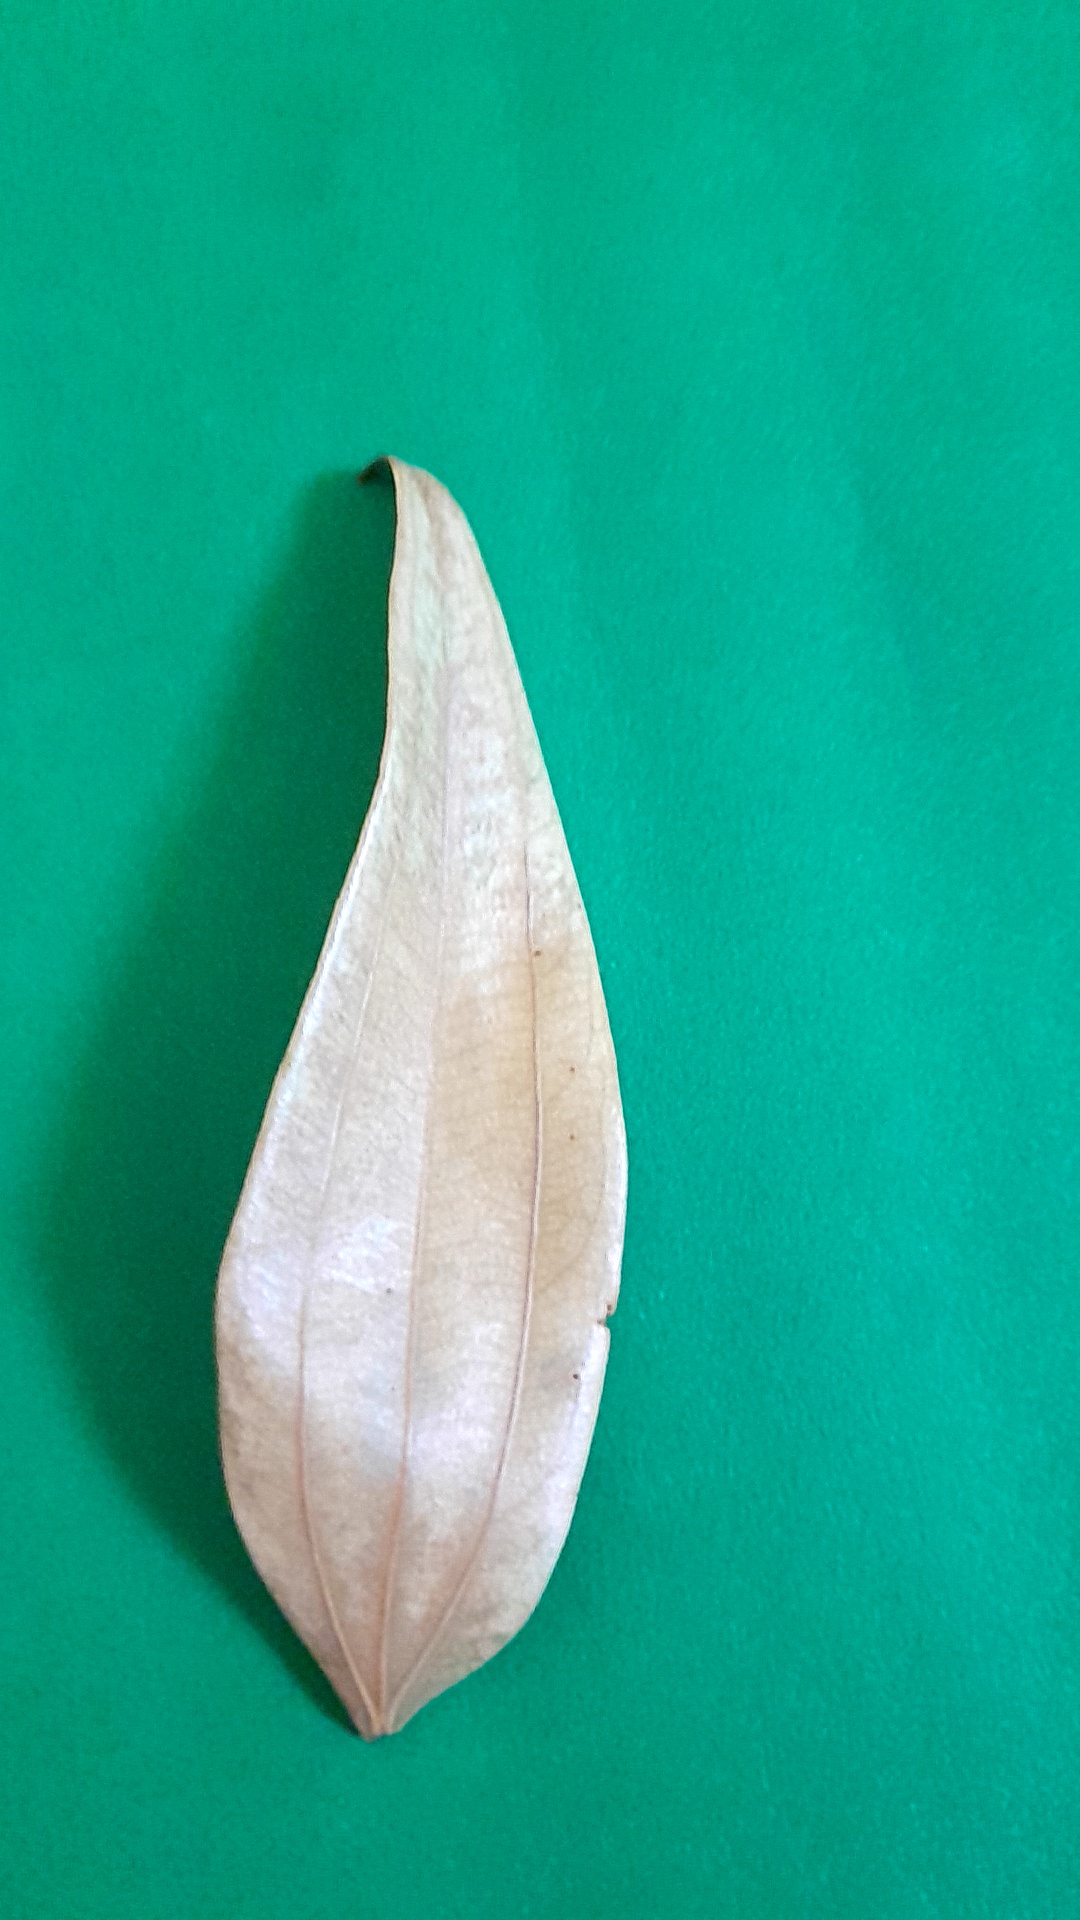
Label: Dry Leaf